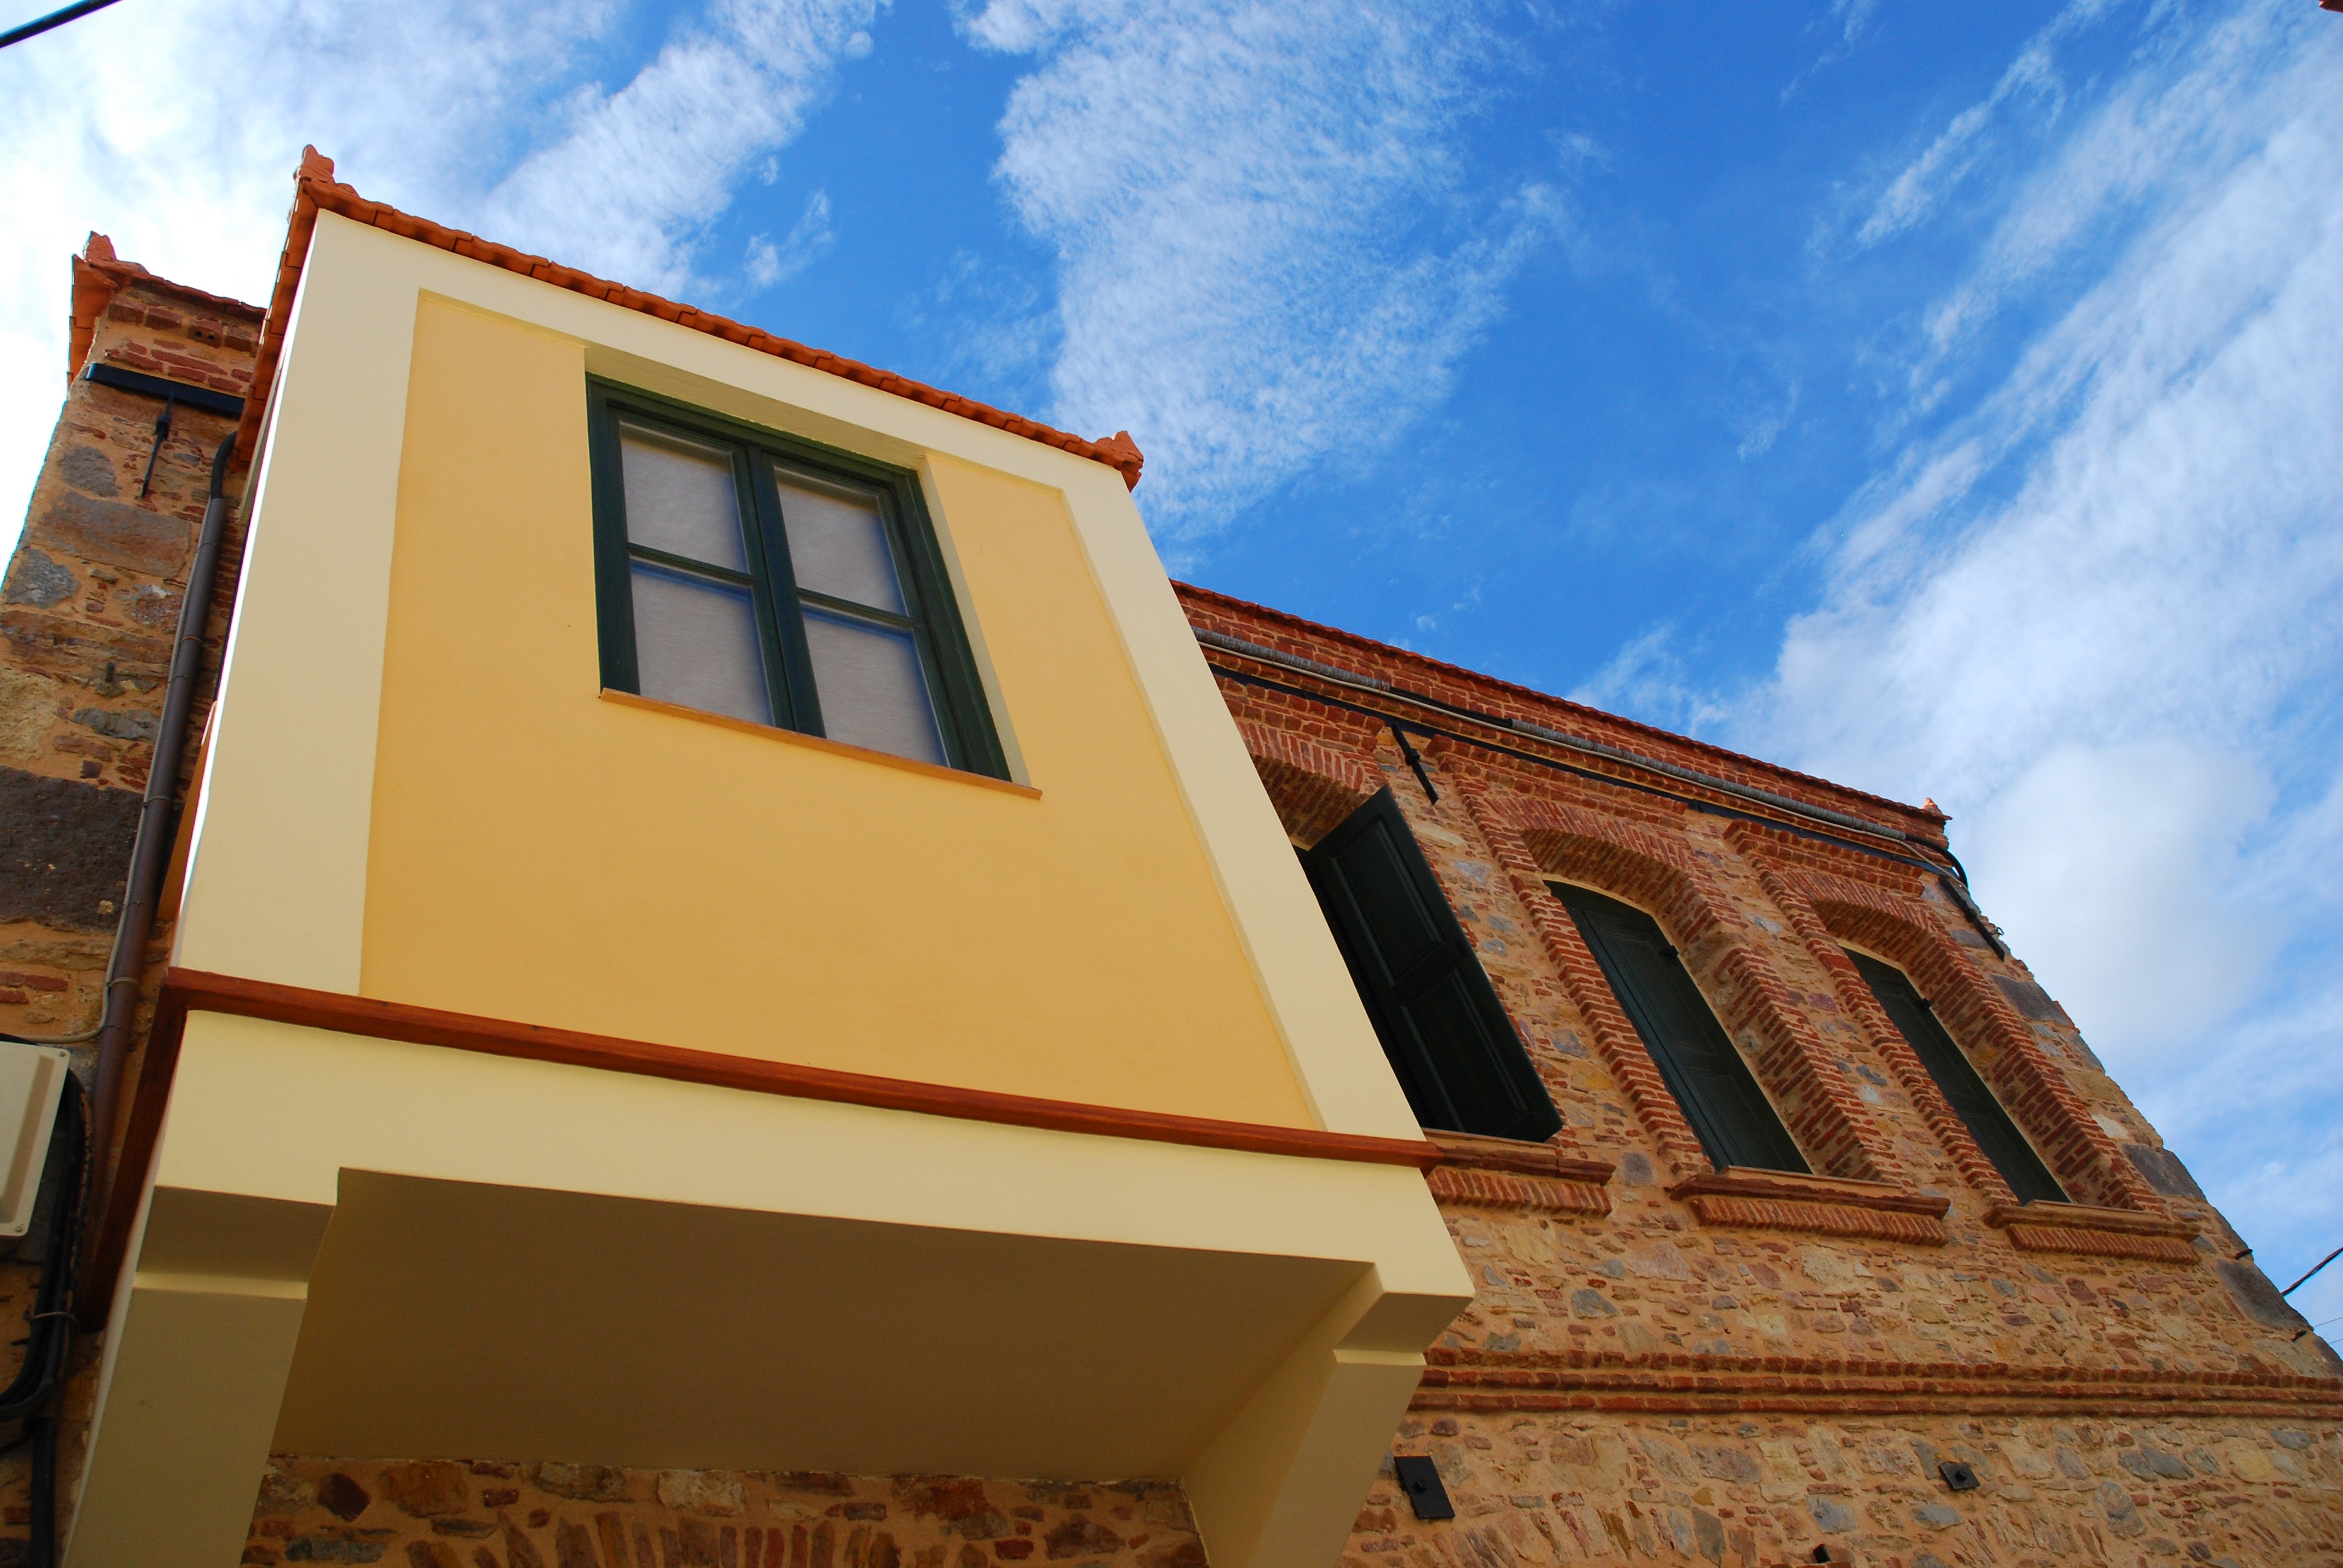
architecture, structure, sky, house, window, roof, building, city, landmark, facade, property, historic, tourism, design, architecture design, chios